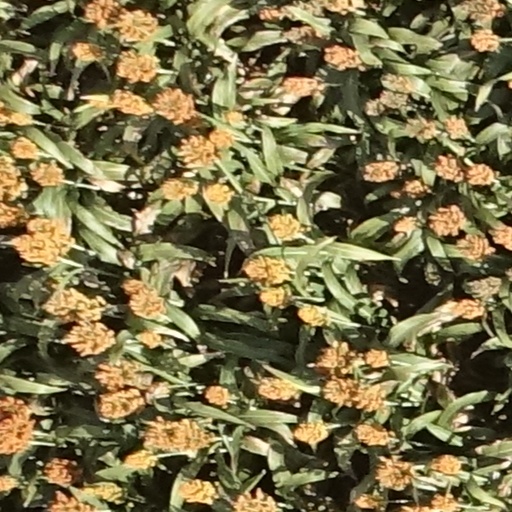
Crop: sorghum